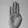
ASL letter: B